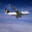
Label: airplane